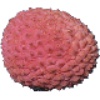
Label: lychee